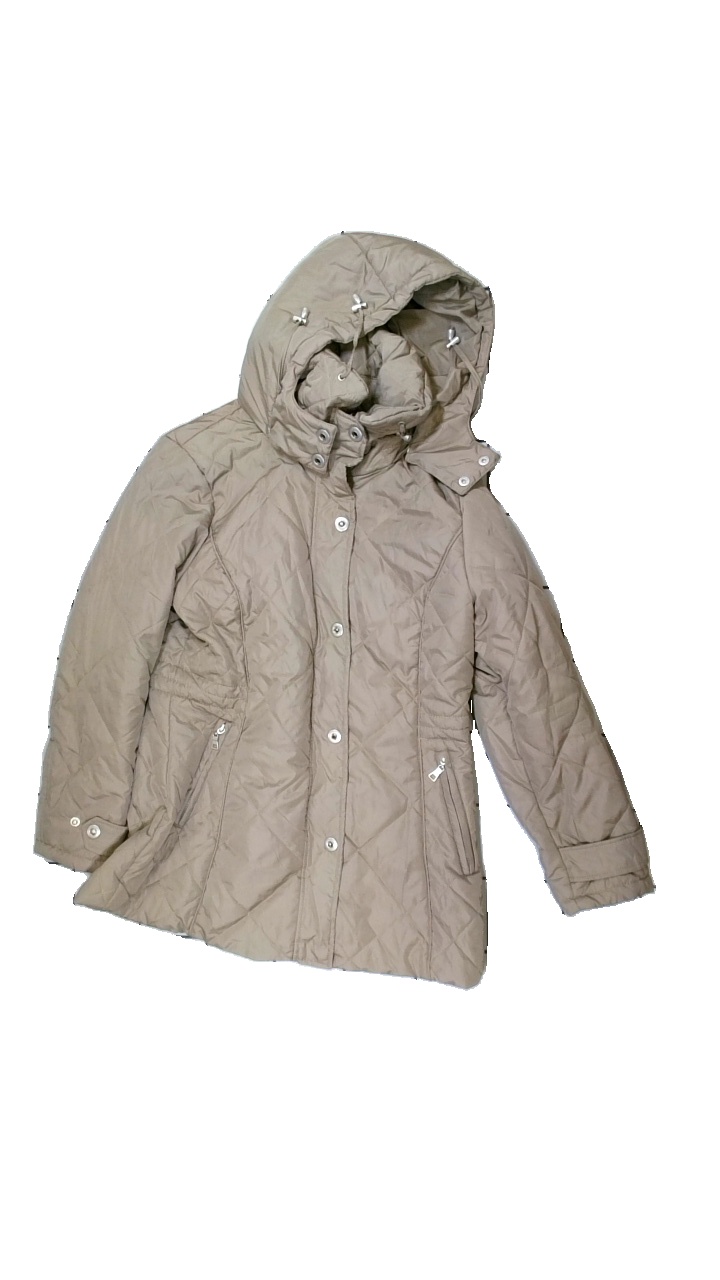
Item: Outerwear (Ladies)
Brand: Isolde
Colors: Beige
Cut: Regular
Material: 100% polyester
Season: All
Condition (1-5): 3
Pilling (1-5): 5
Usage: Reuse
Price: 50-100